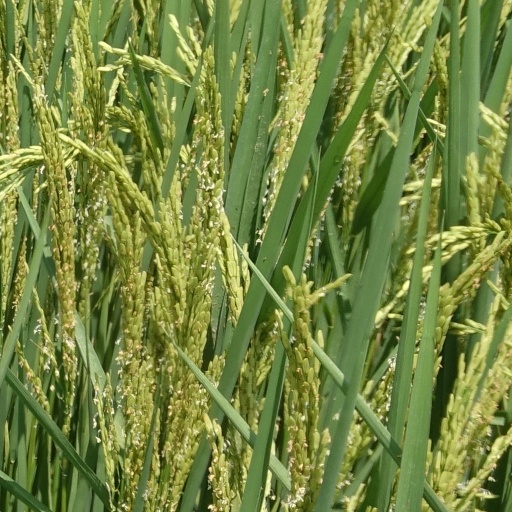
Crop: rice